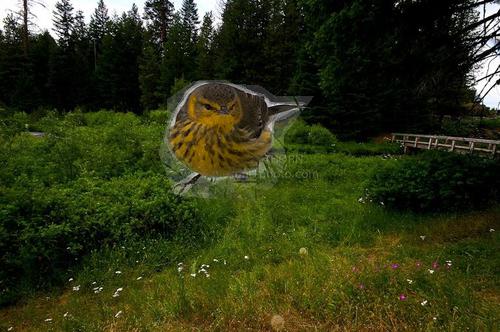
Bird species: Cape_May_Warbler
Bird type: landbird
Background: land